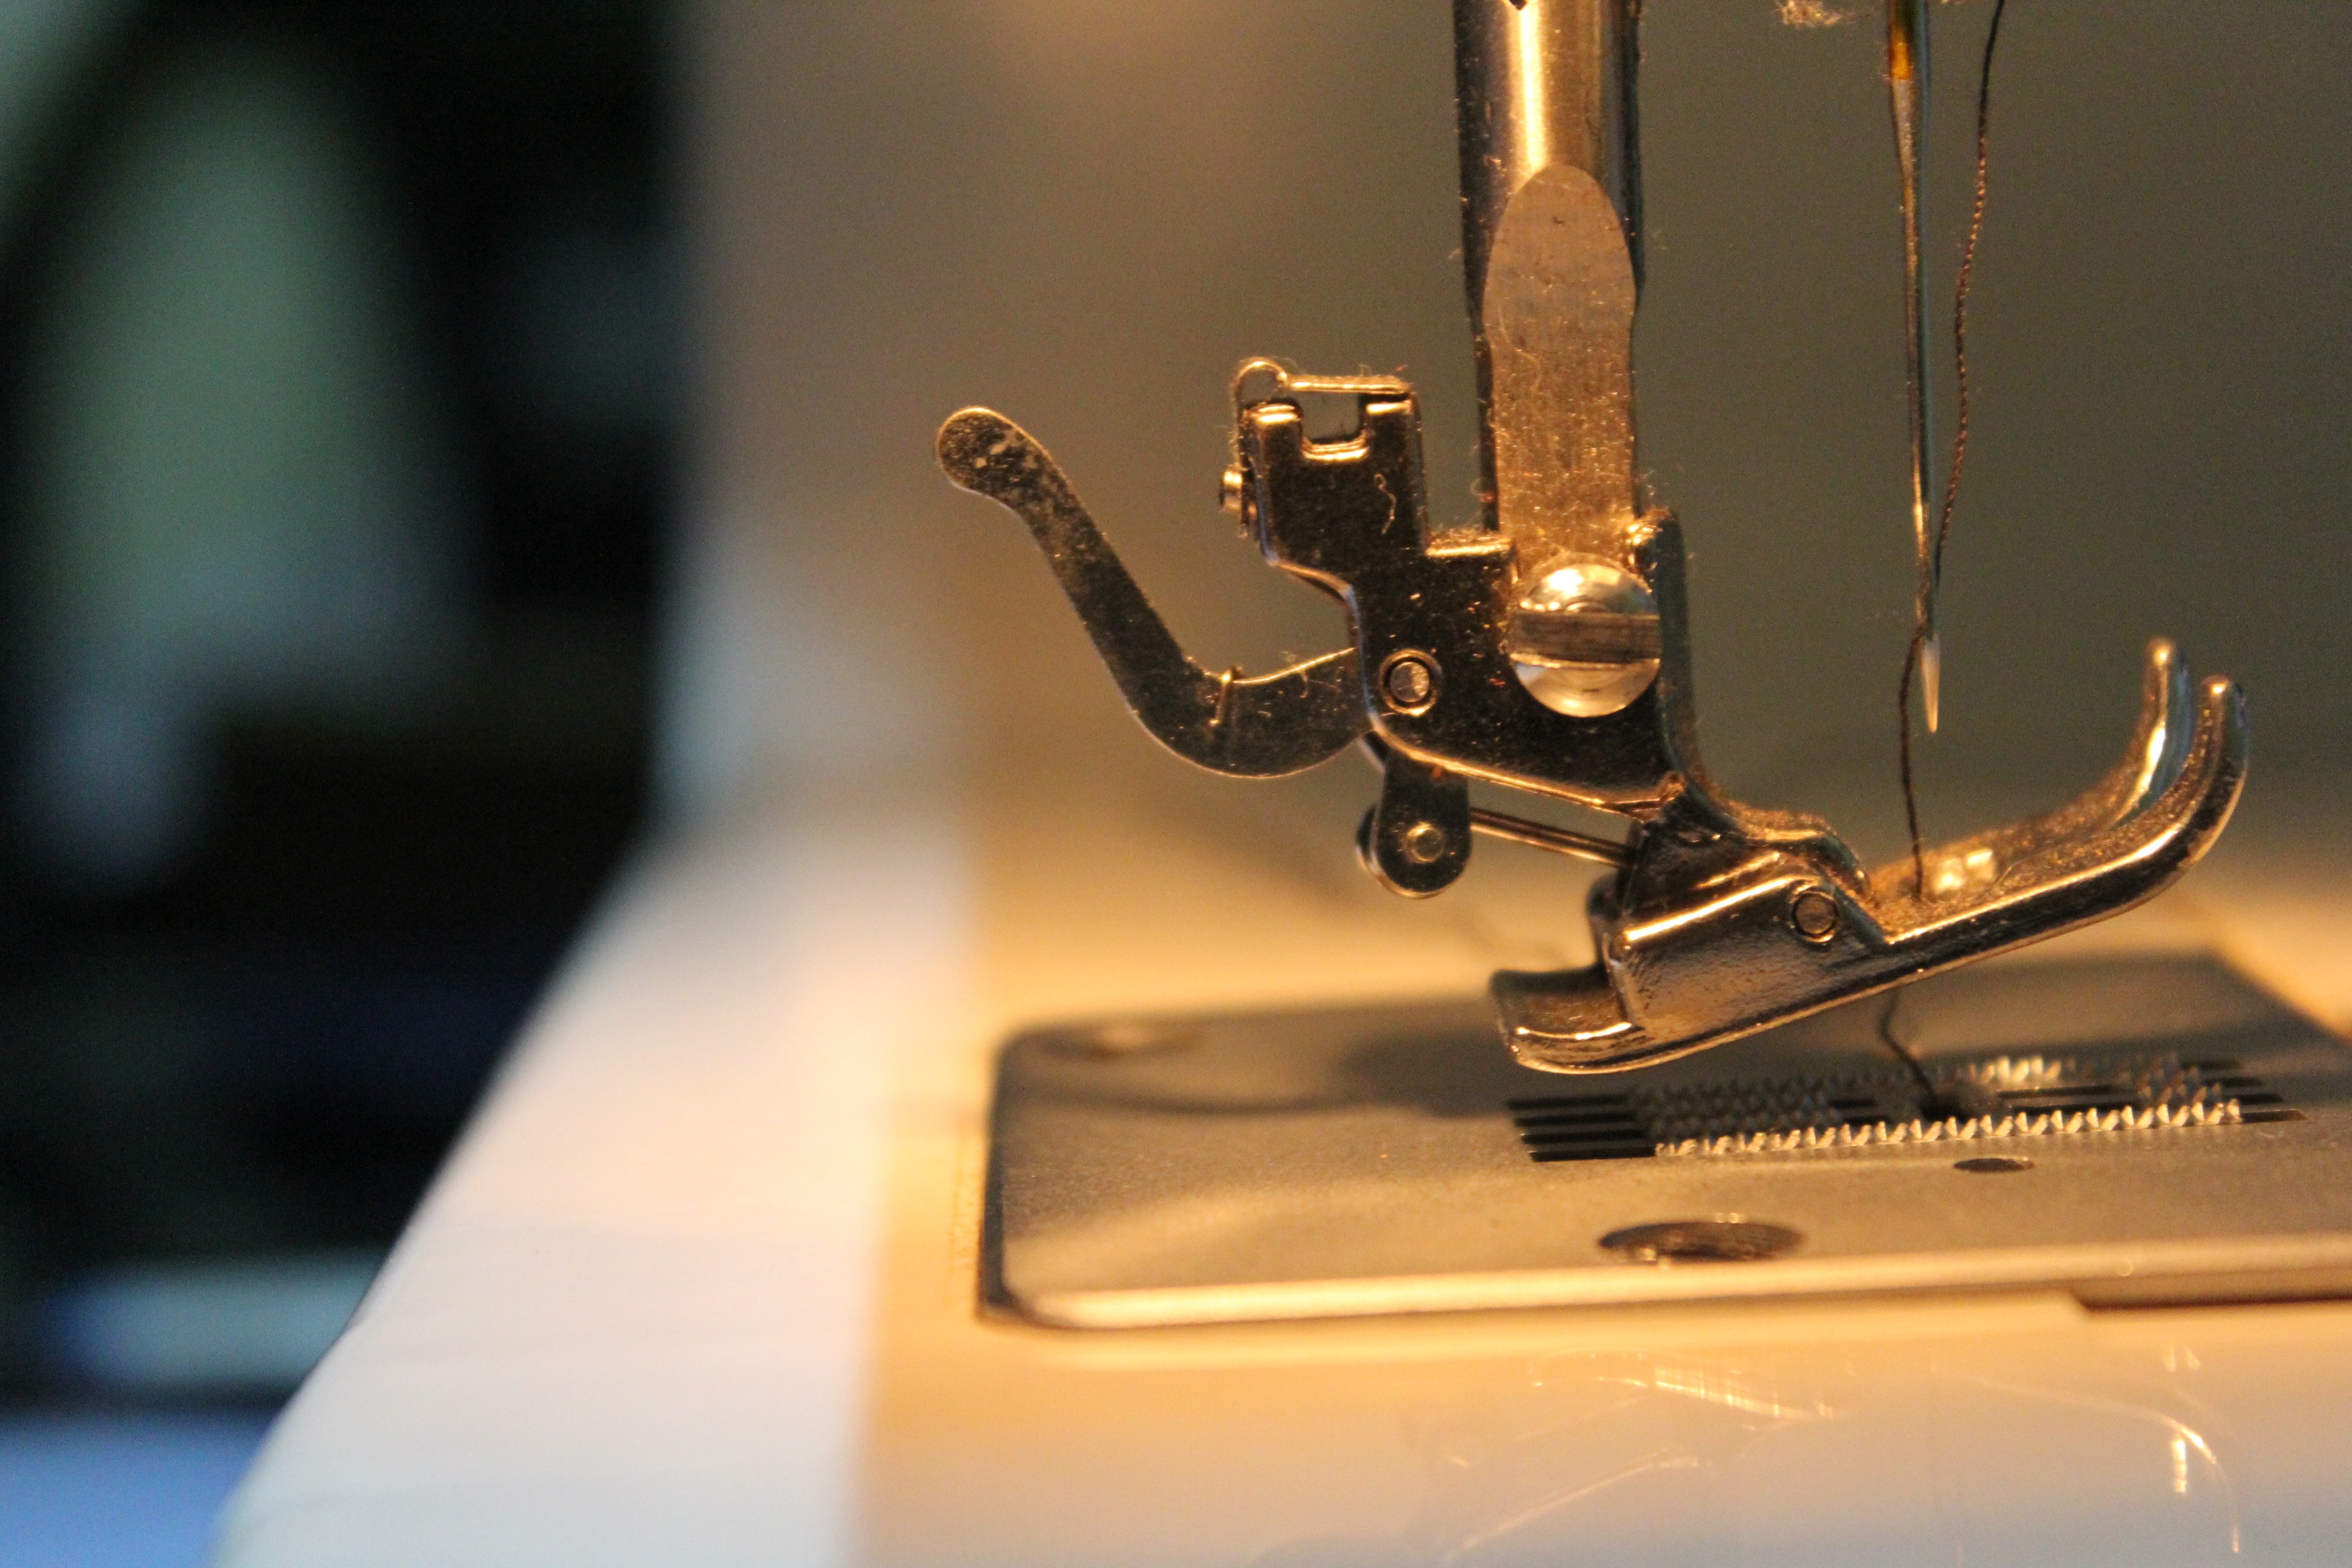
needle, tool, equipment, machine, fashion, craft, clothing, lighting, material, sewing, sewing machine, thread, sew, tailor, hobby, dressmaker